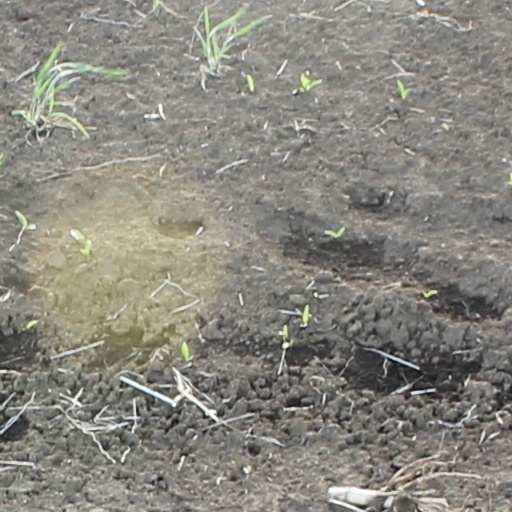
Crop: wheat